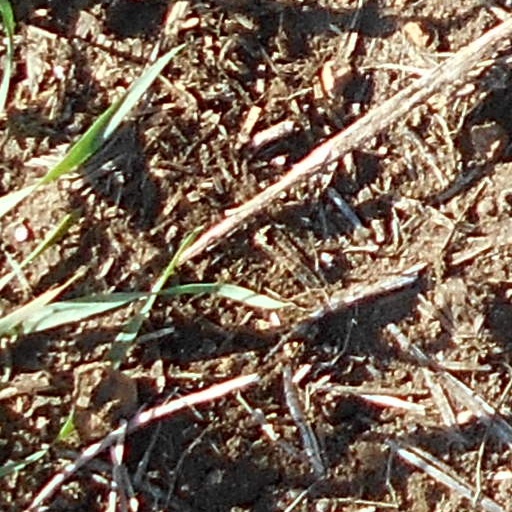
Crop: wheat